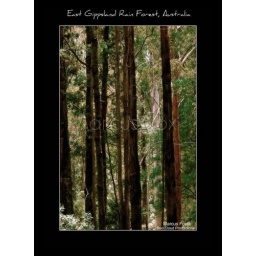
Gippsland rain forest is under threat. In this photo is lush fern trees that are termed to logging